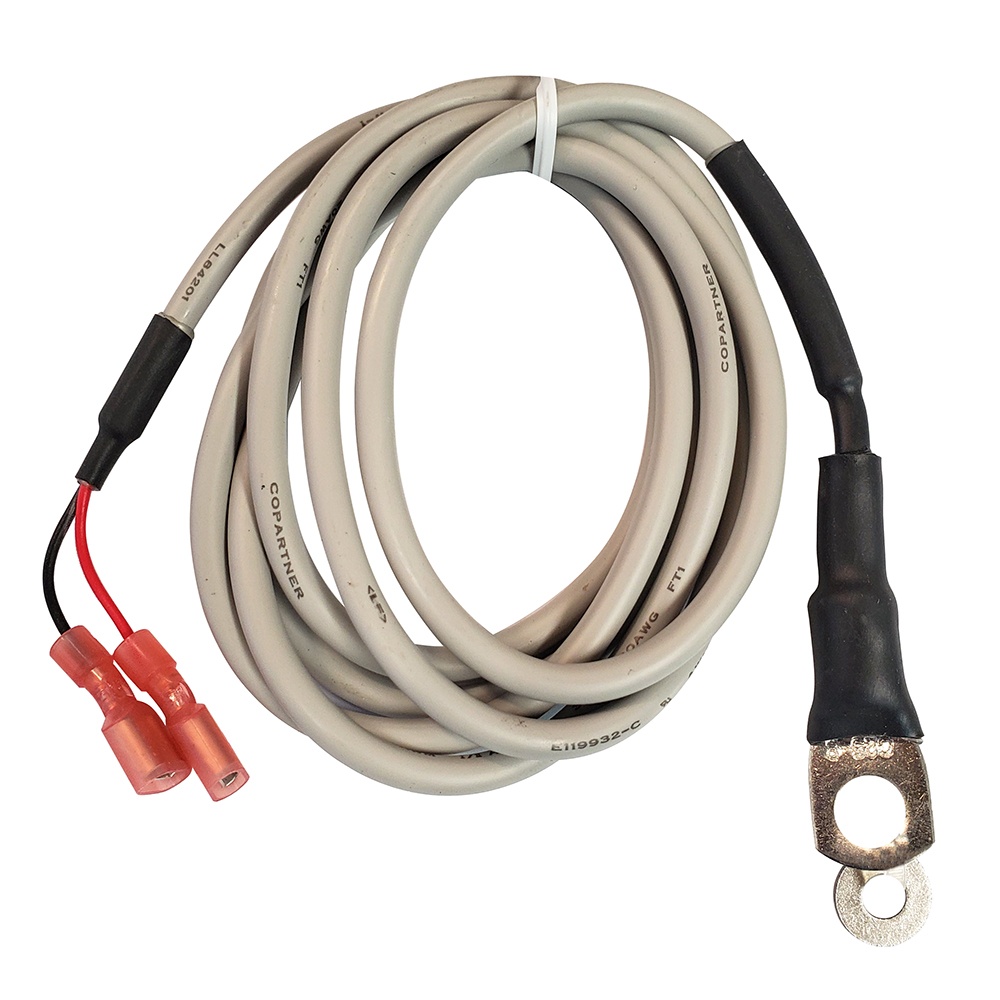
Balmar Temp Sensor Alternator - 54" Length
Temp Sensor Alternator - 54" Temperature Sensor, Alternator - 54" Length This product may not be returned to the original point of purchase. Please contact the manufacturer directly with any issues or concerns.
Brand: Balmar
Category: Vehicles & Parts > Vehicle Parts & Accessories > Motor Vehicle Parts > Motor Vehicle Sensors & Gauges > Temperature Sensors